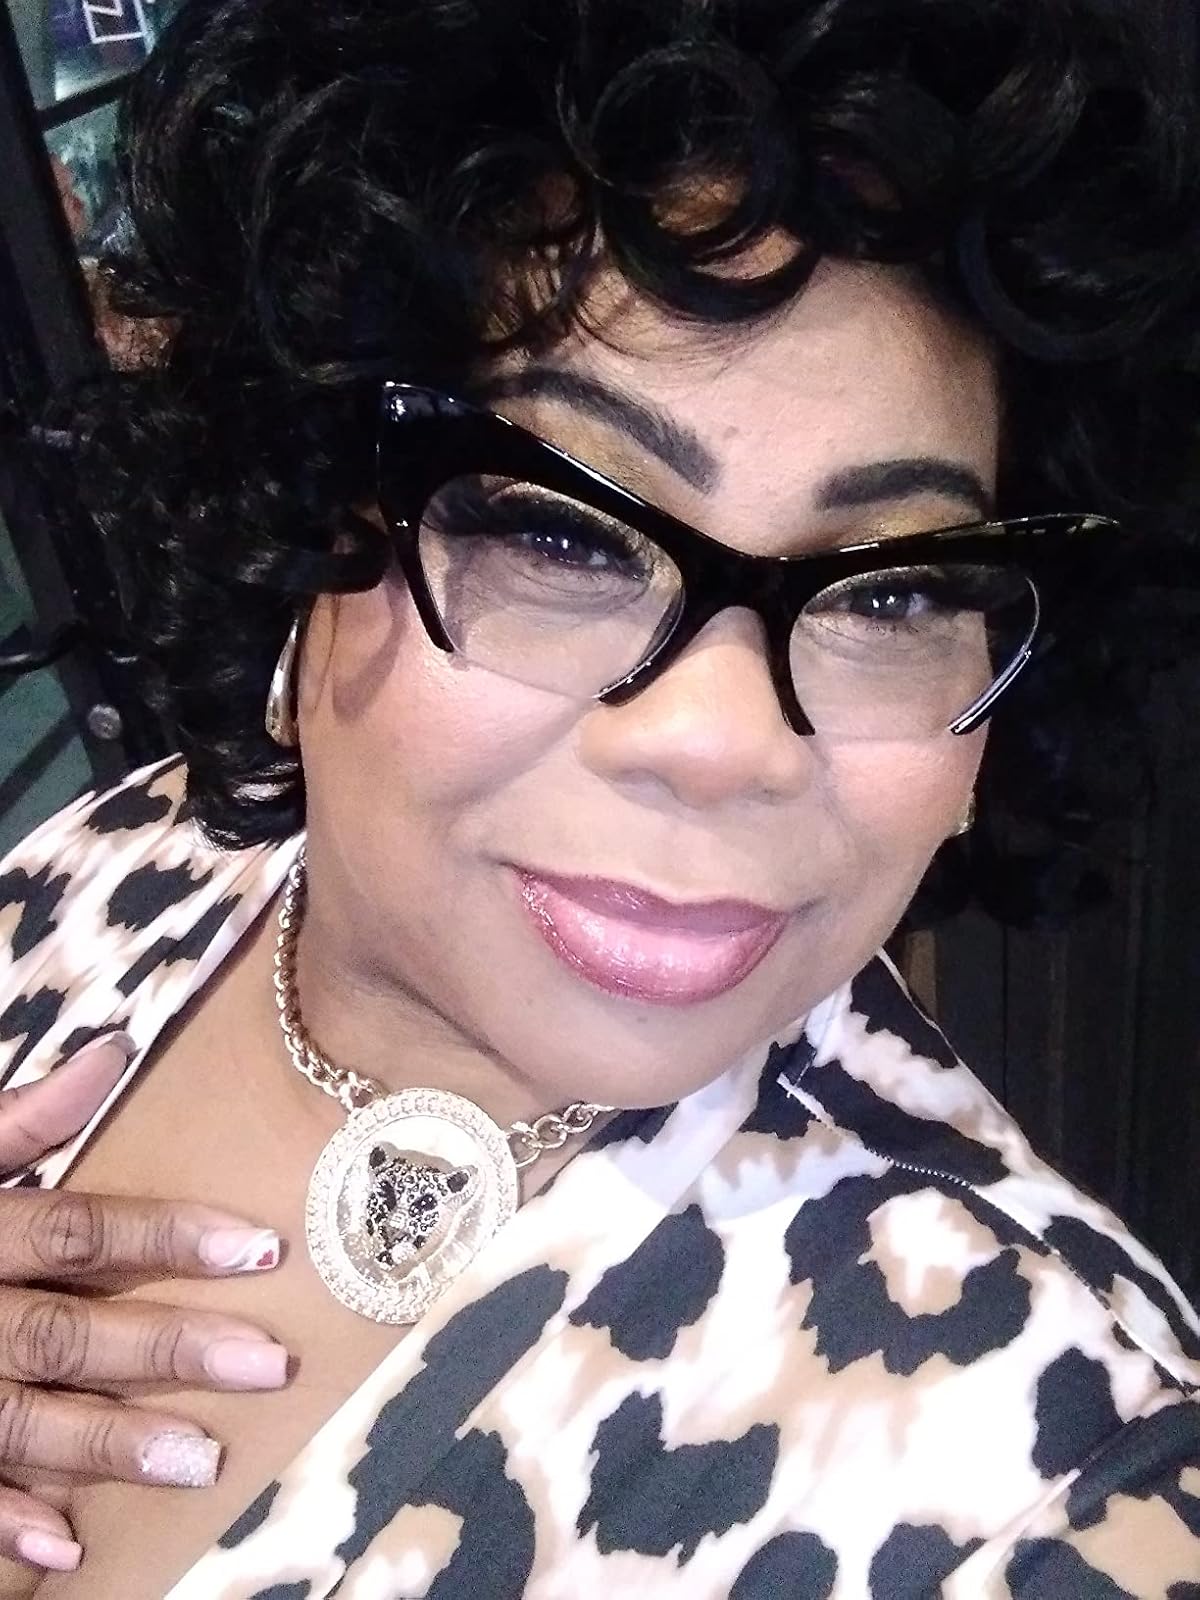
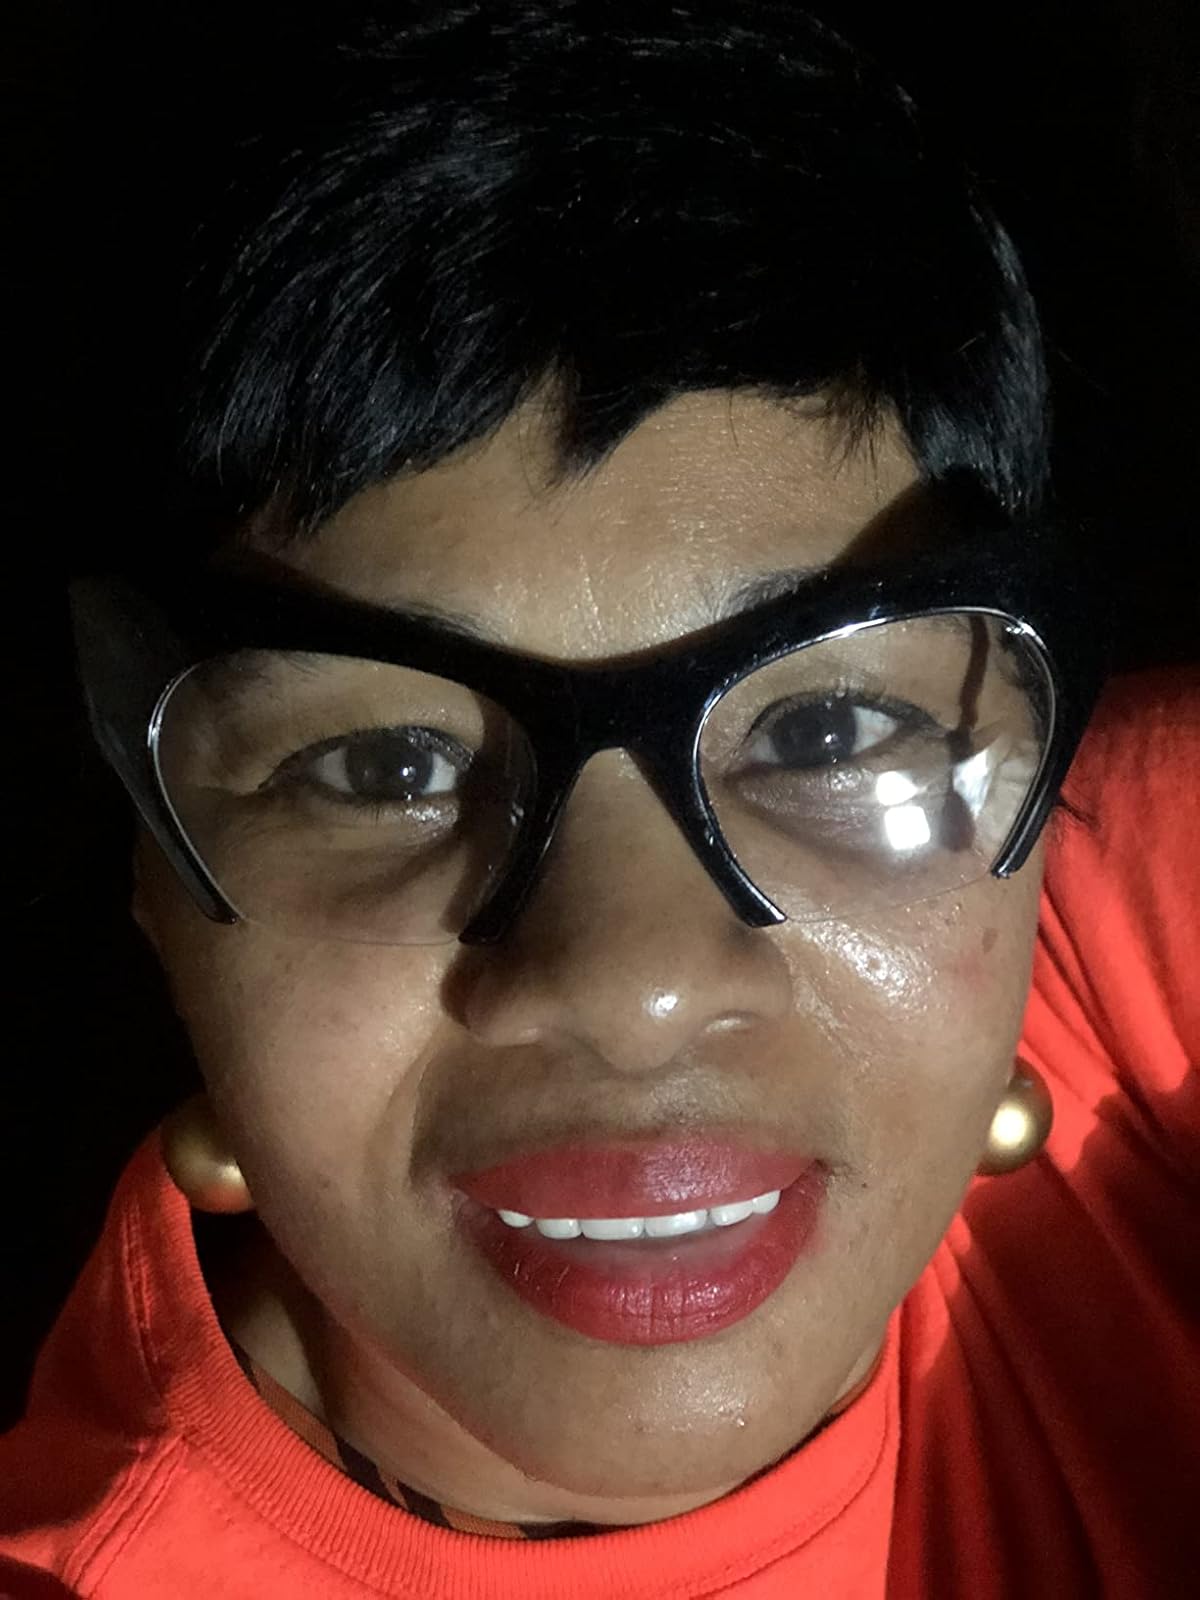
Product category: accessories_sunglasses
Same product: yes